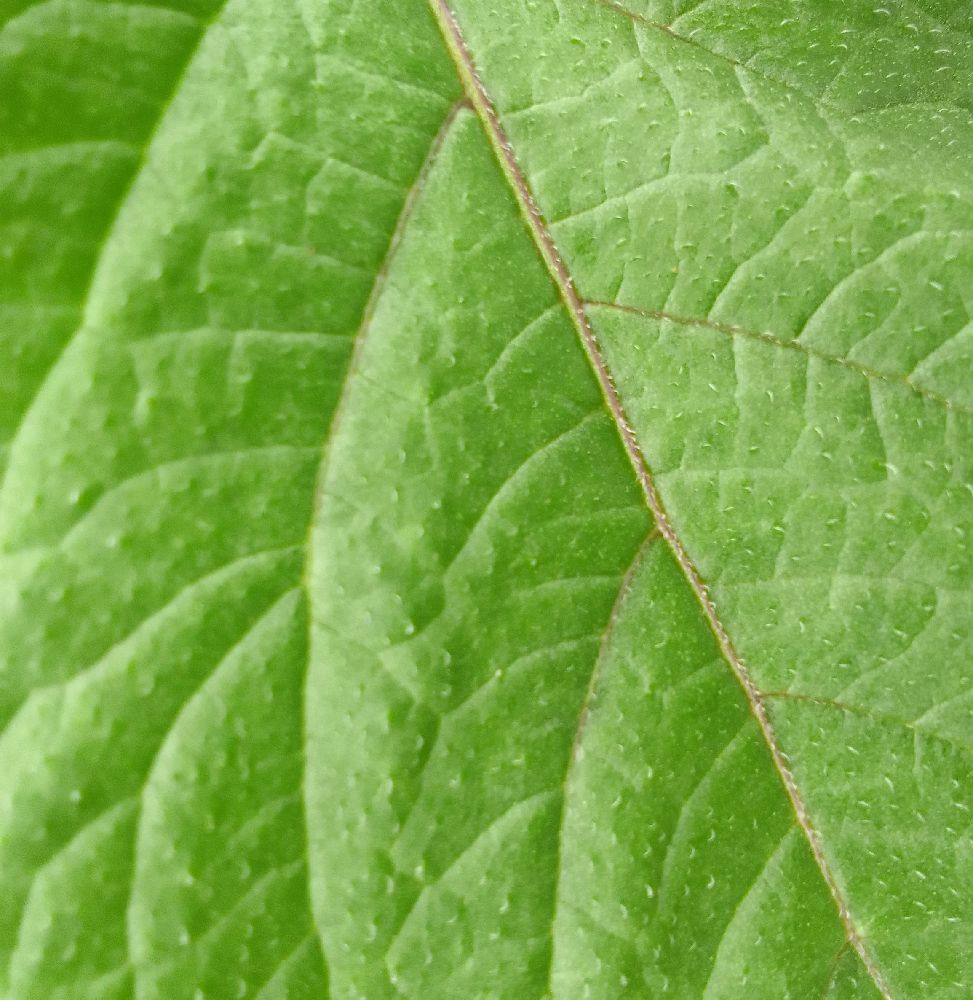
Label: Healthy